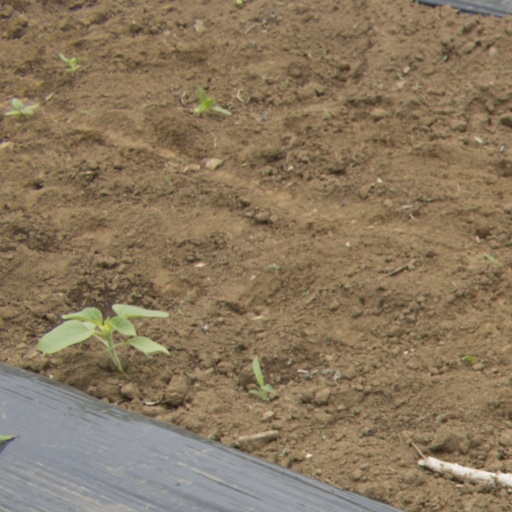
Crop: Jerusalem artichoke